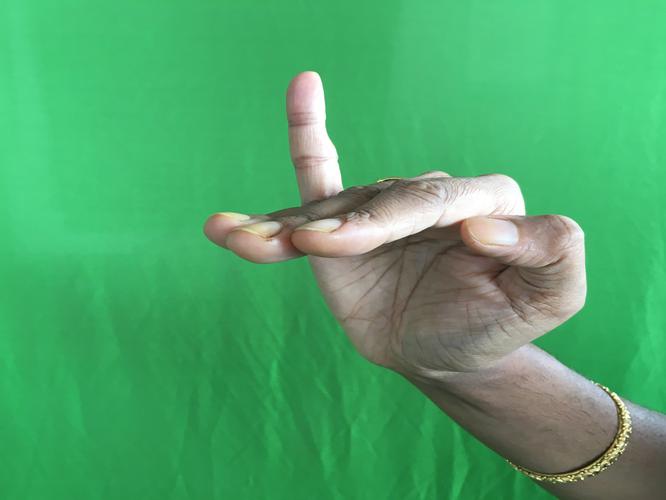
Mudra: Hamsapaksha
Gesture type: double_hand